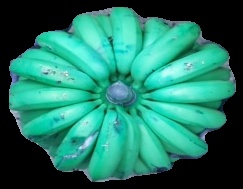
Variety: pachbale
Grade: grade2